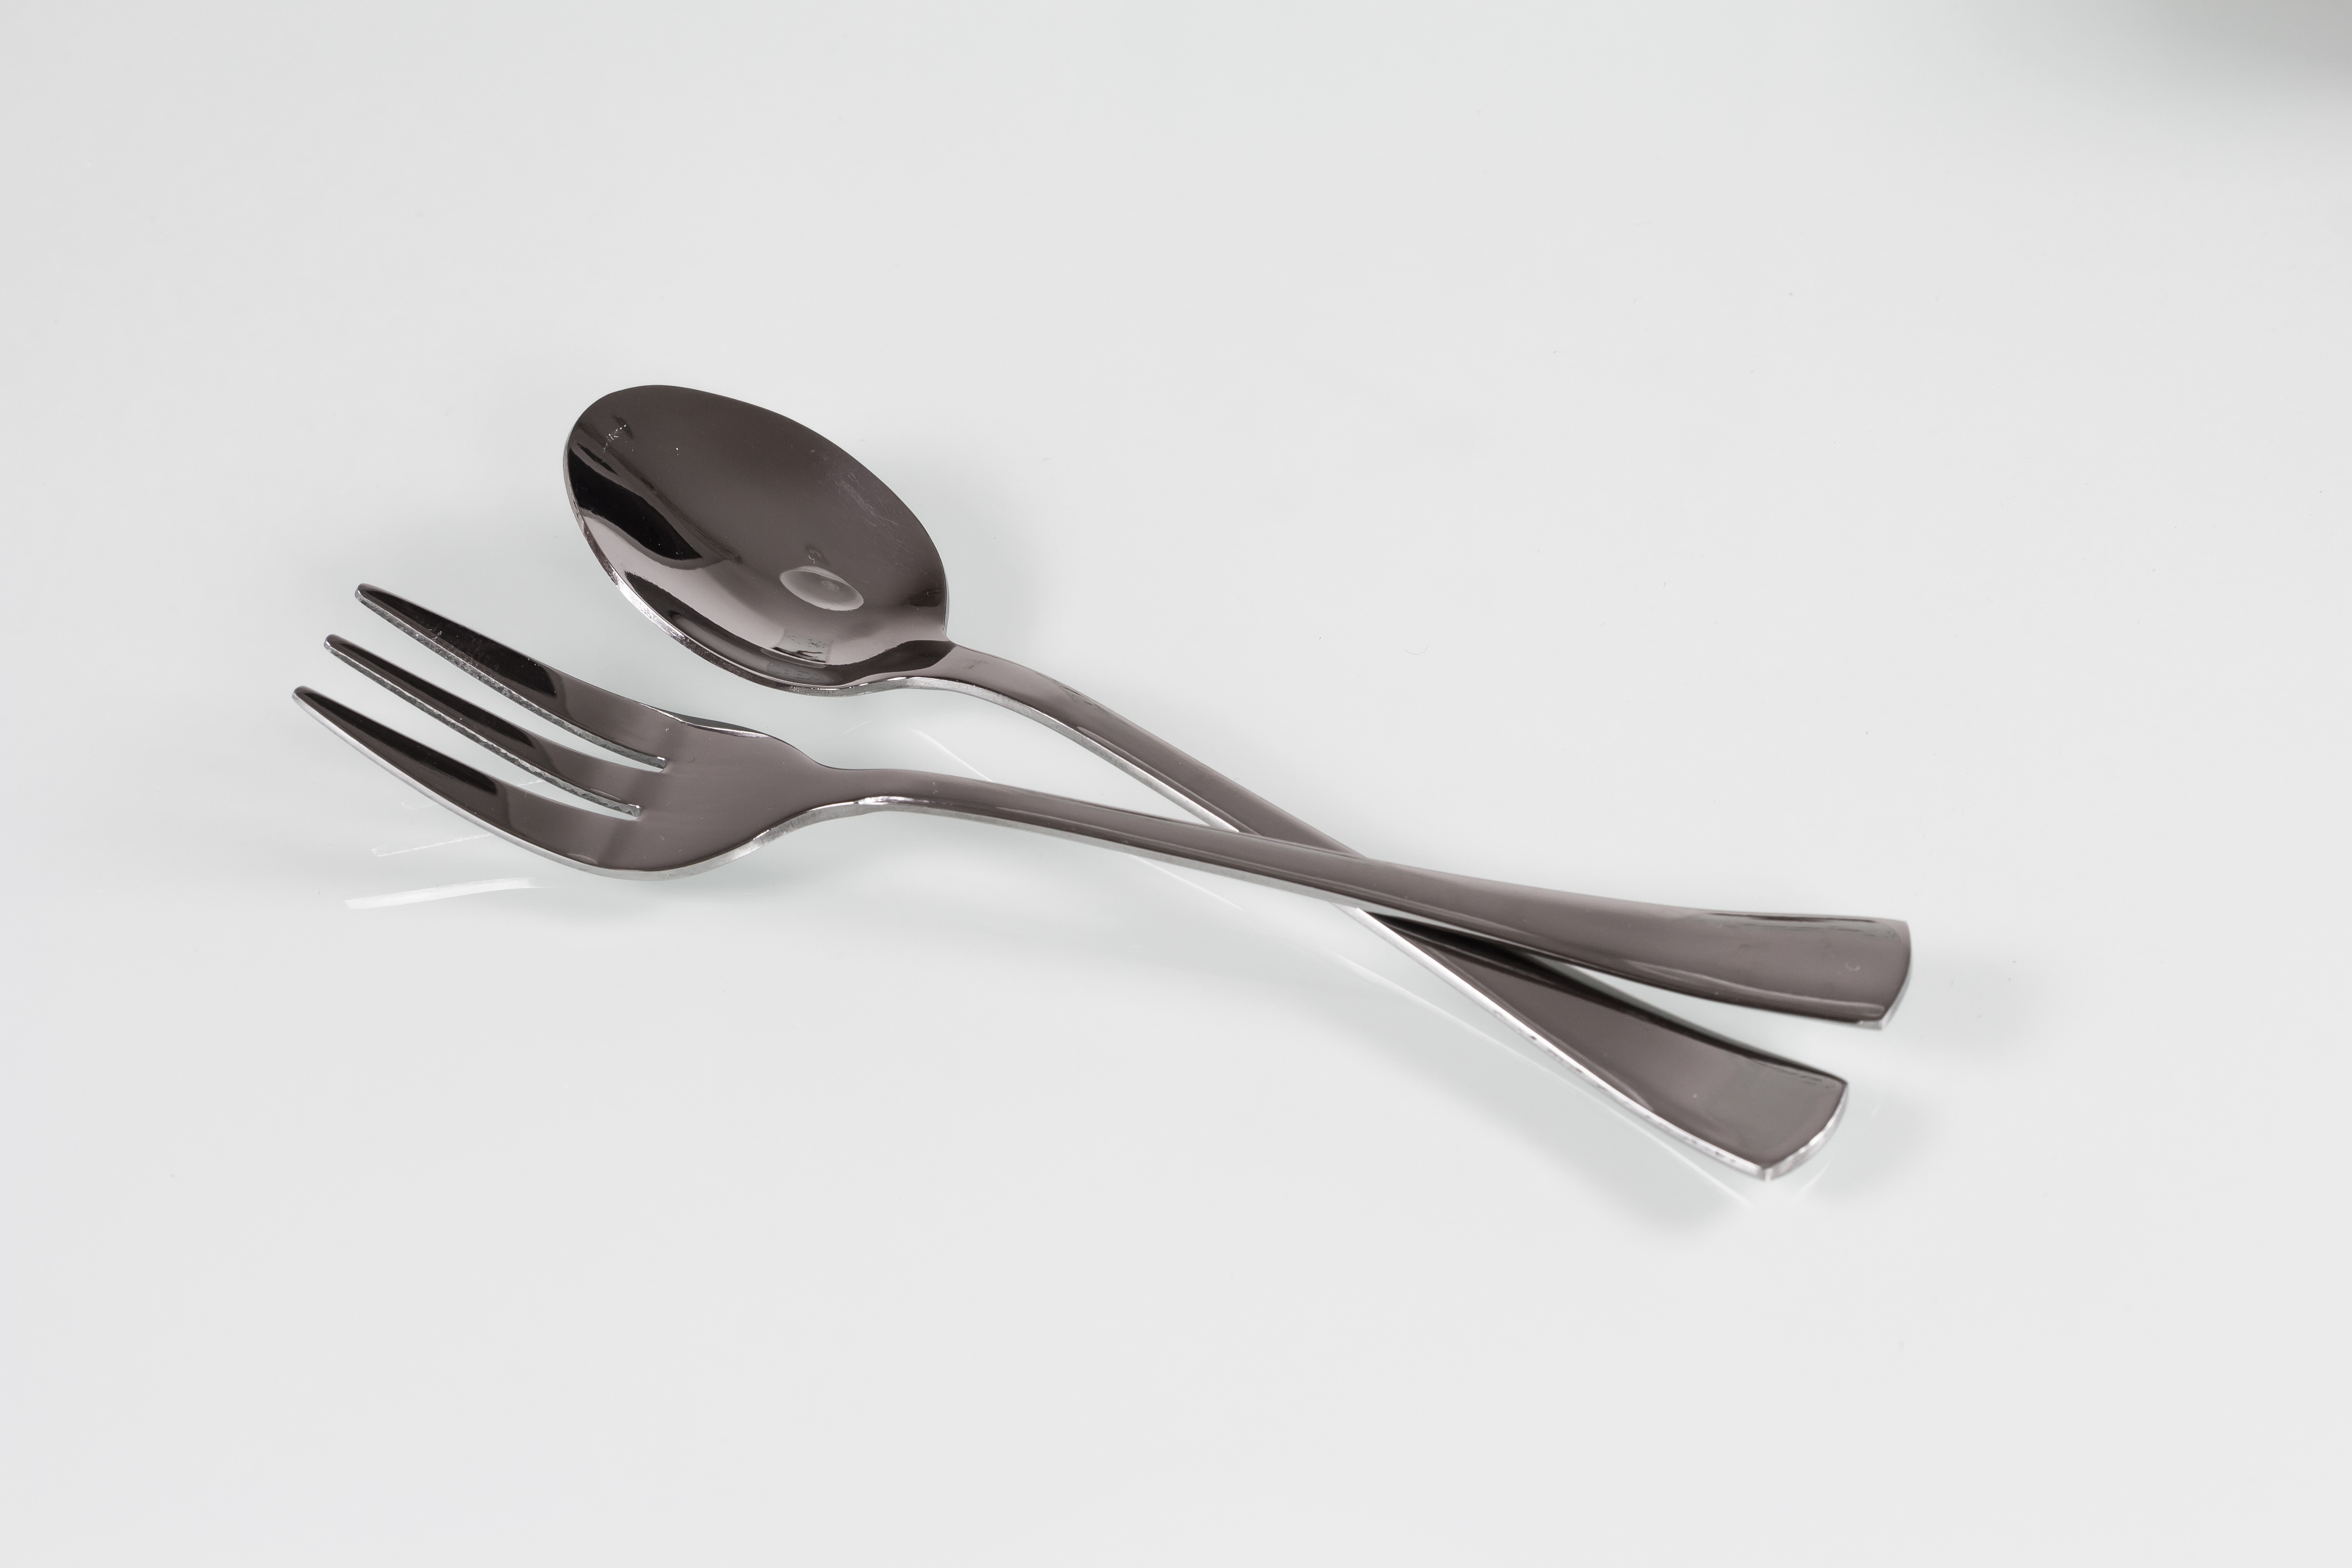
fork, cutlery, tool, metal, eat, tableware, spoon, propeller, cover, cake fork, small fork, dessert spoon